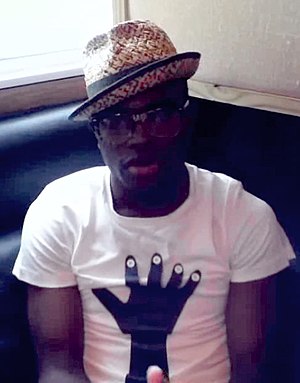
OMI (sanger)
Omar Samuel Pasley, bedre kendt under sit kunstnernavn OMI, er en jamaicansk sanger. Han er bedst kendt for "Cheerleader", som er et verdensomspændende hit.